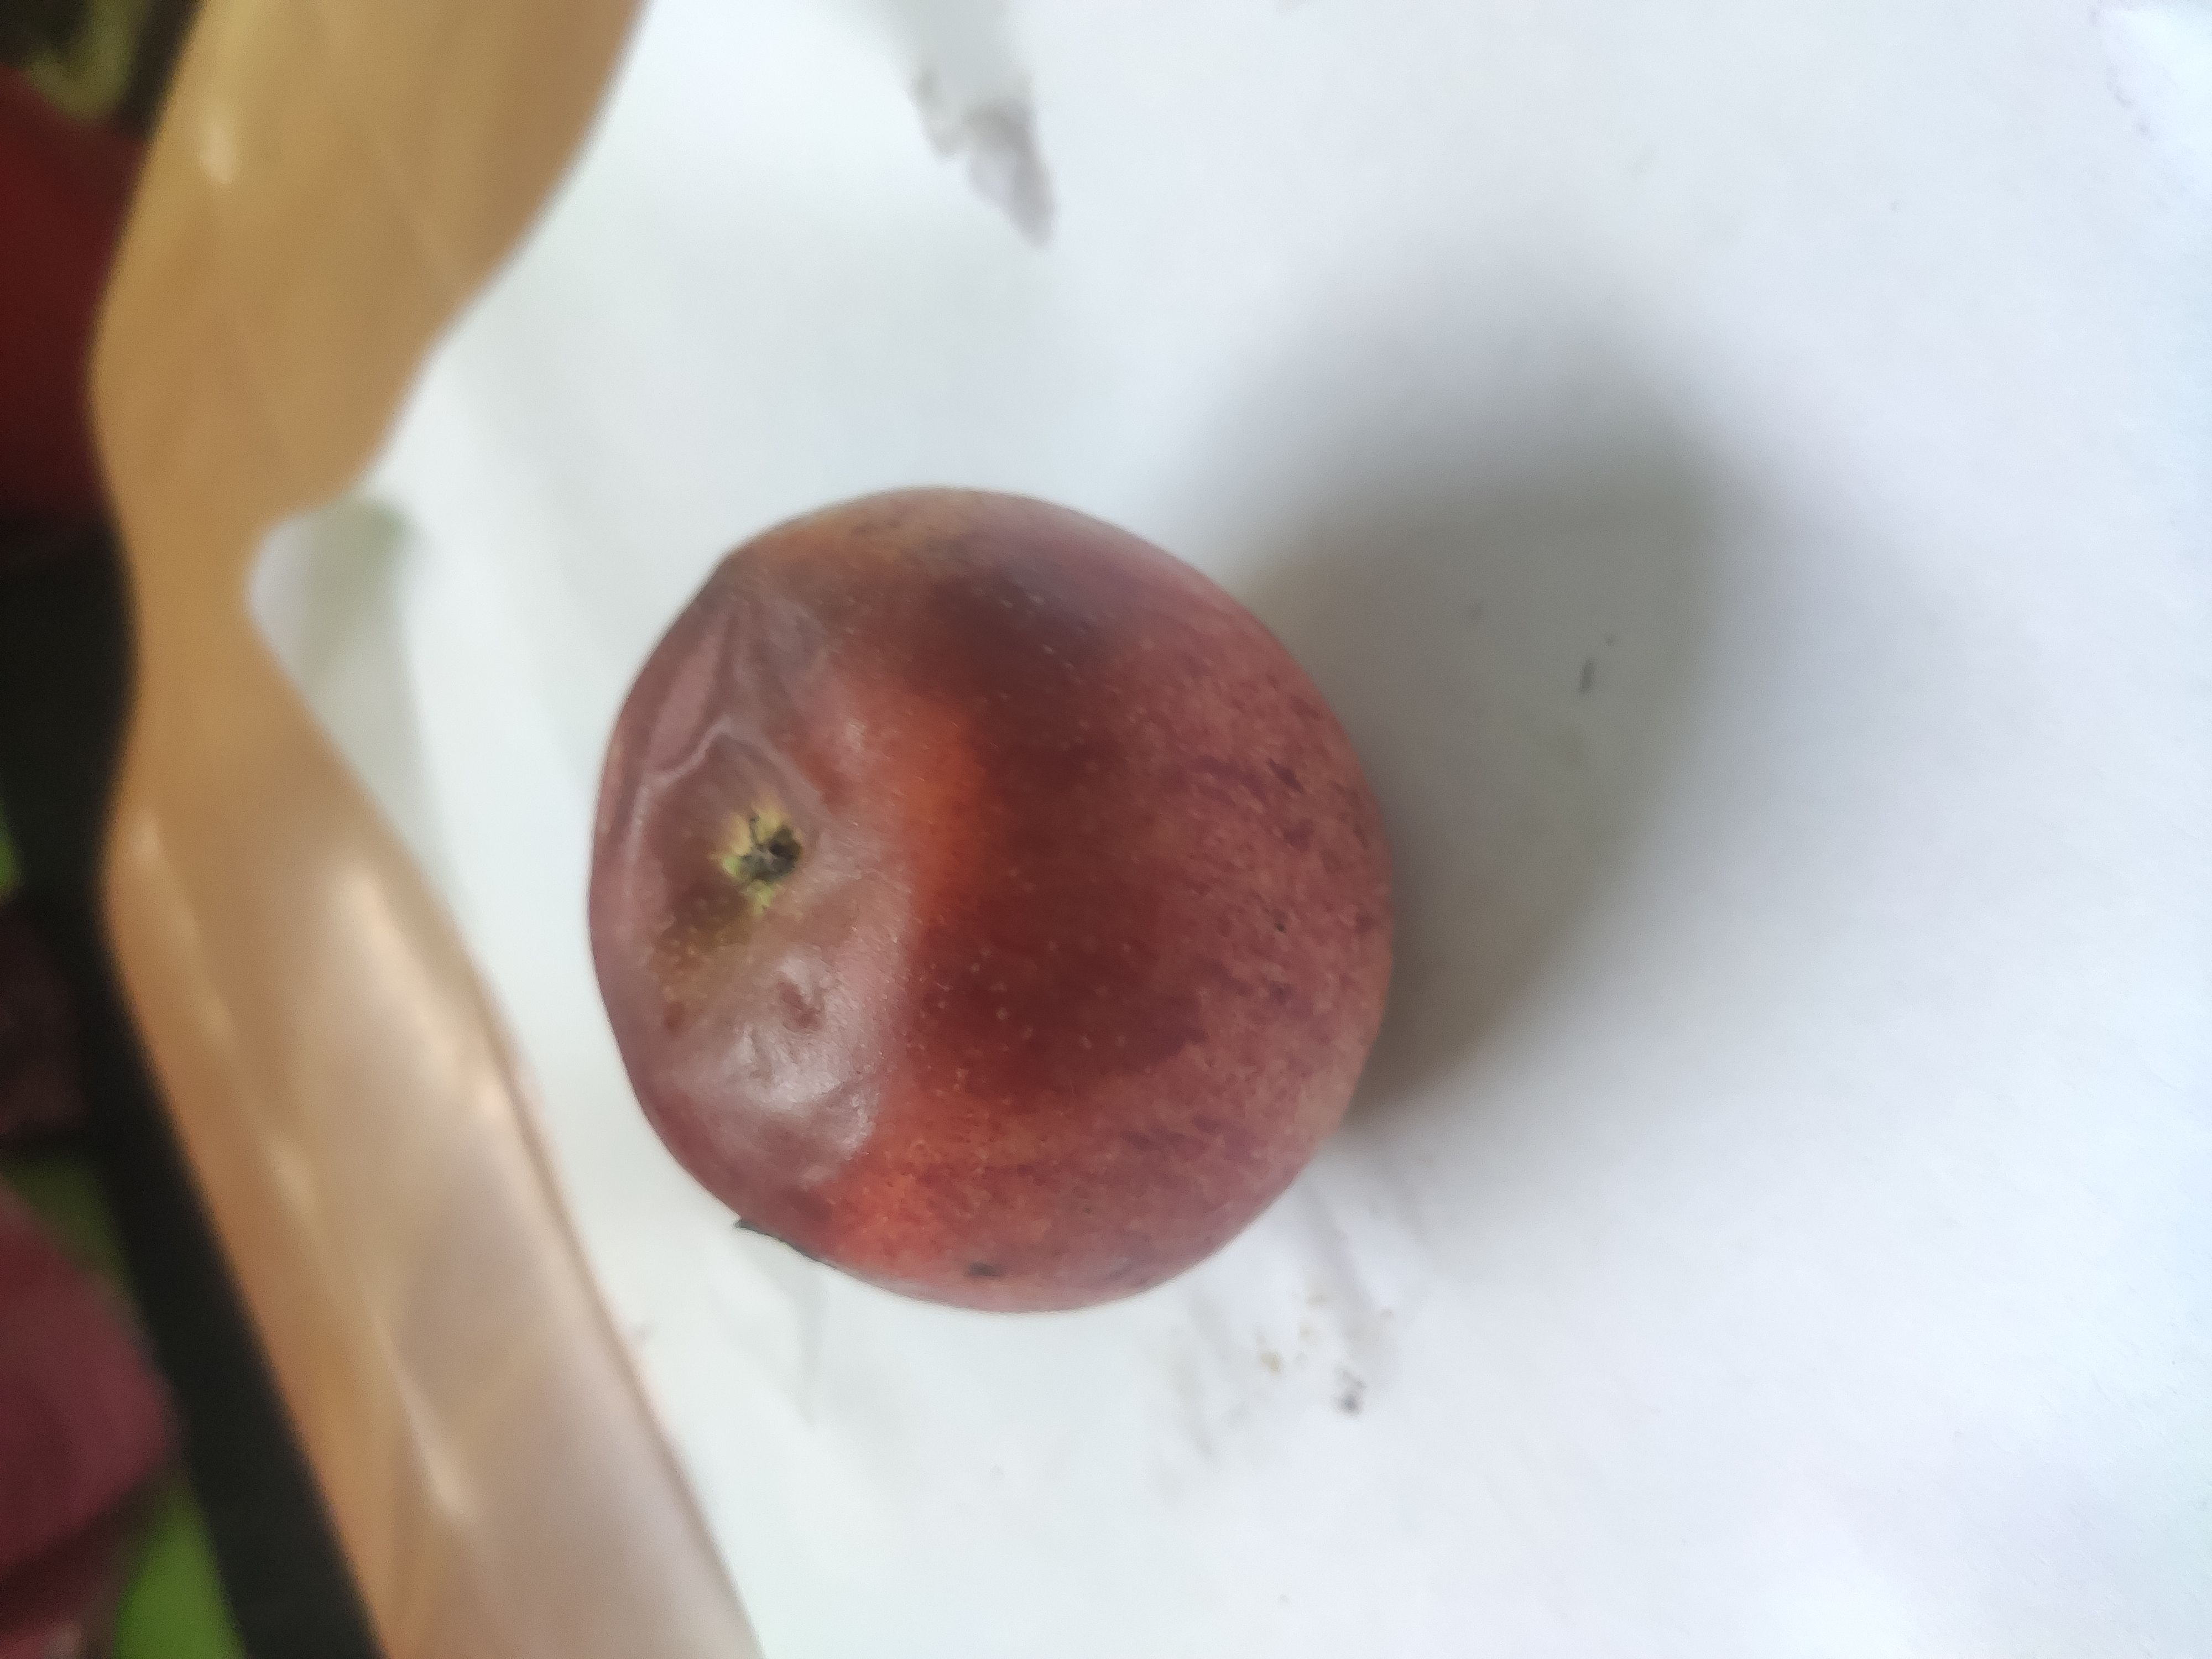
Fruit: apple
Grade: 3rd-grade